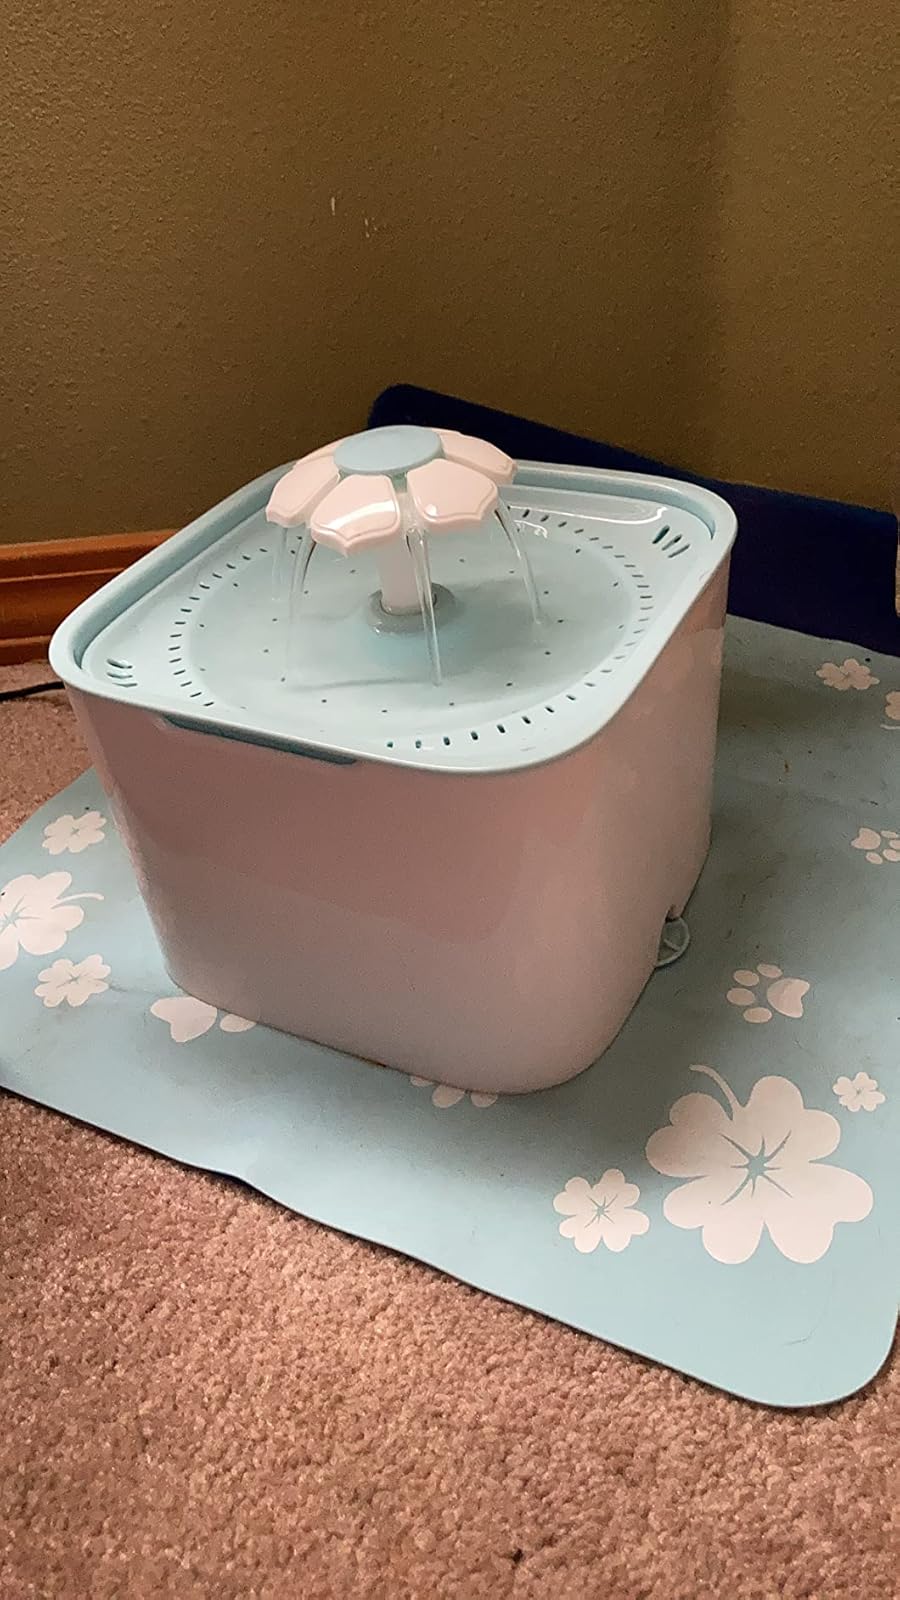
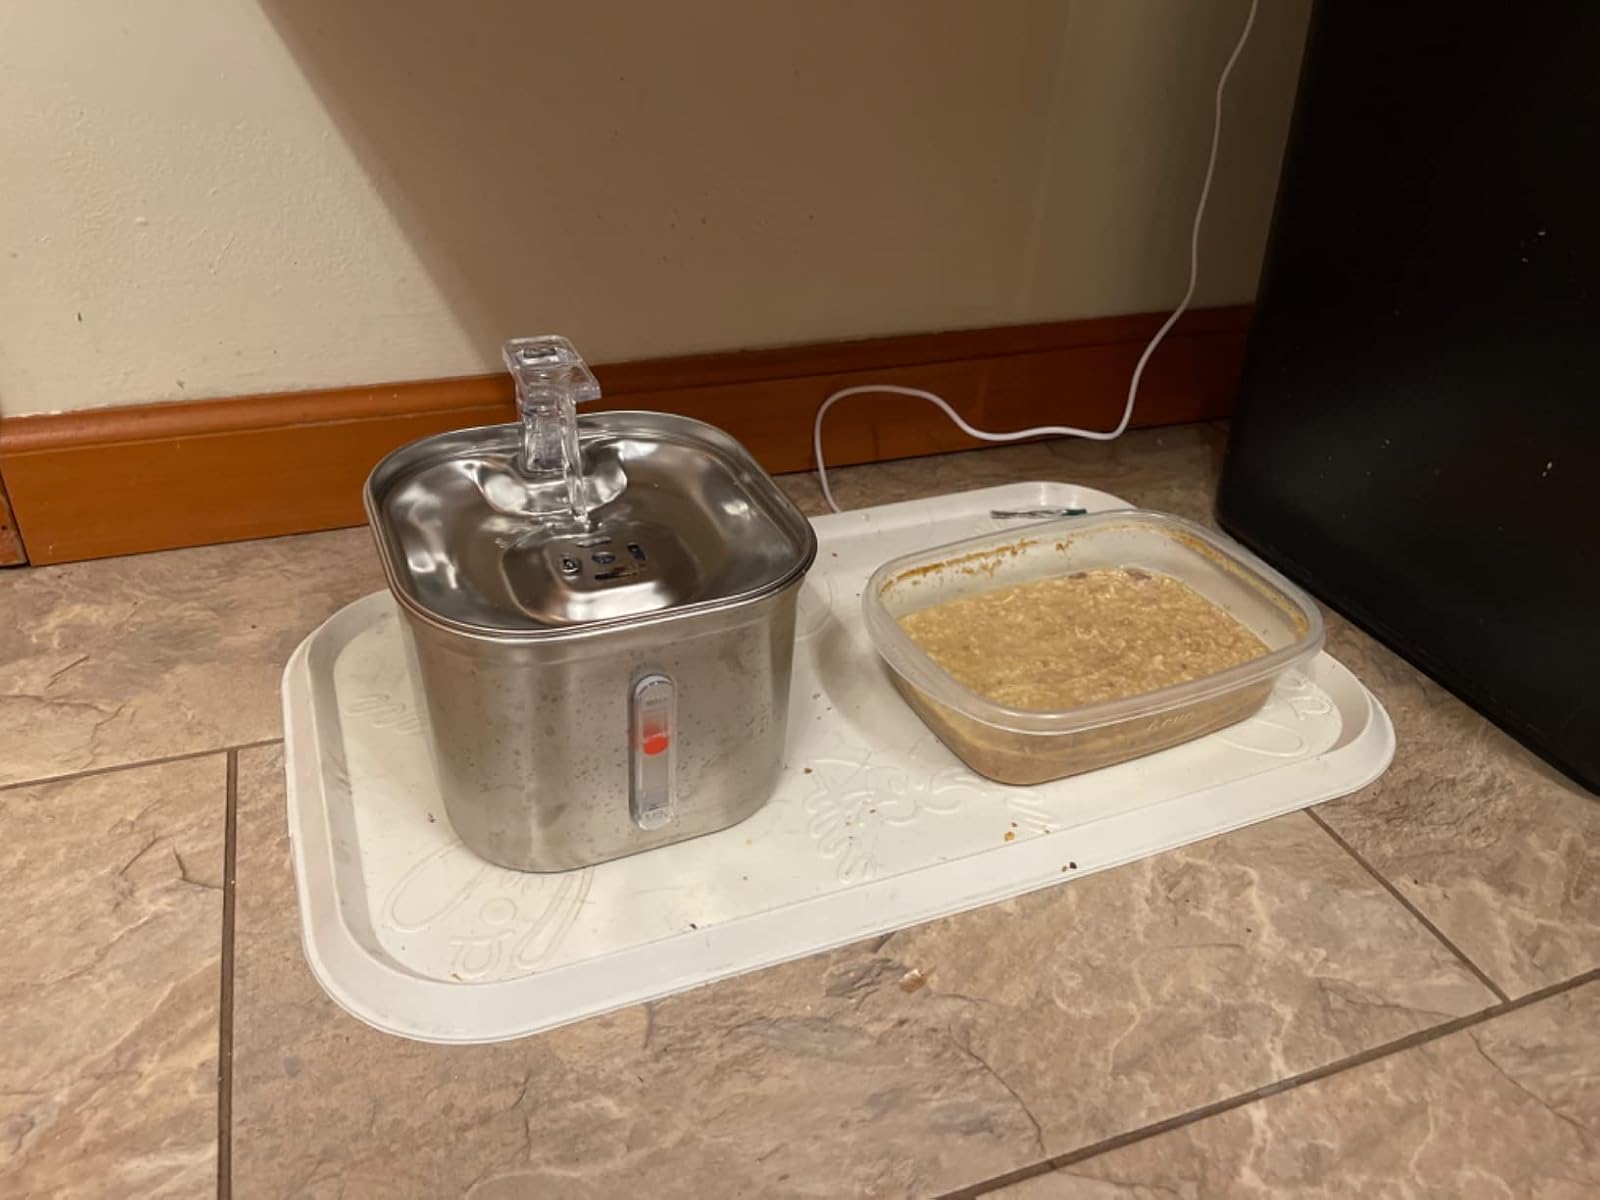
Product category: items_bowl
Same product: no